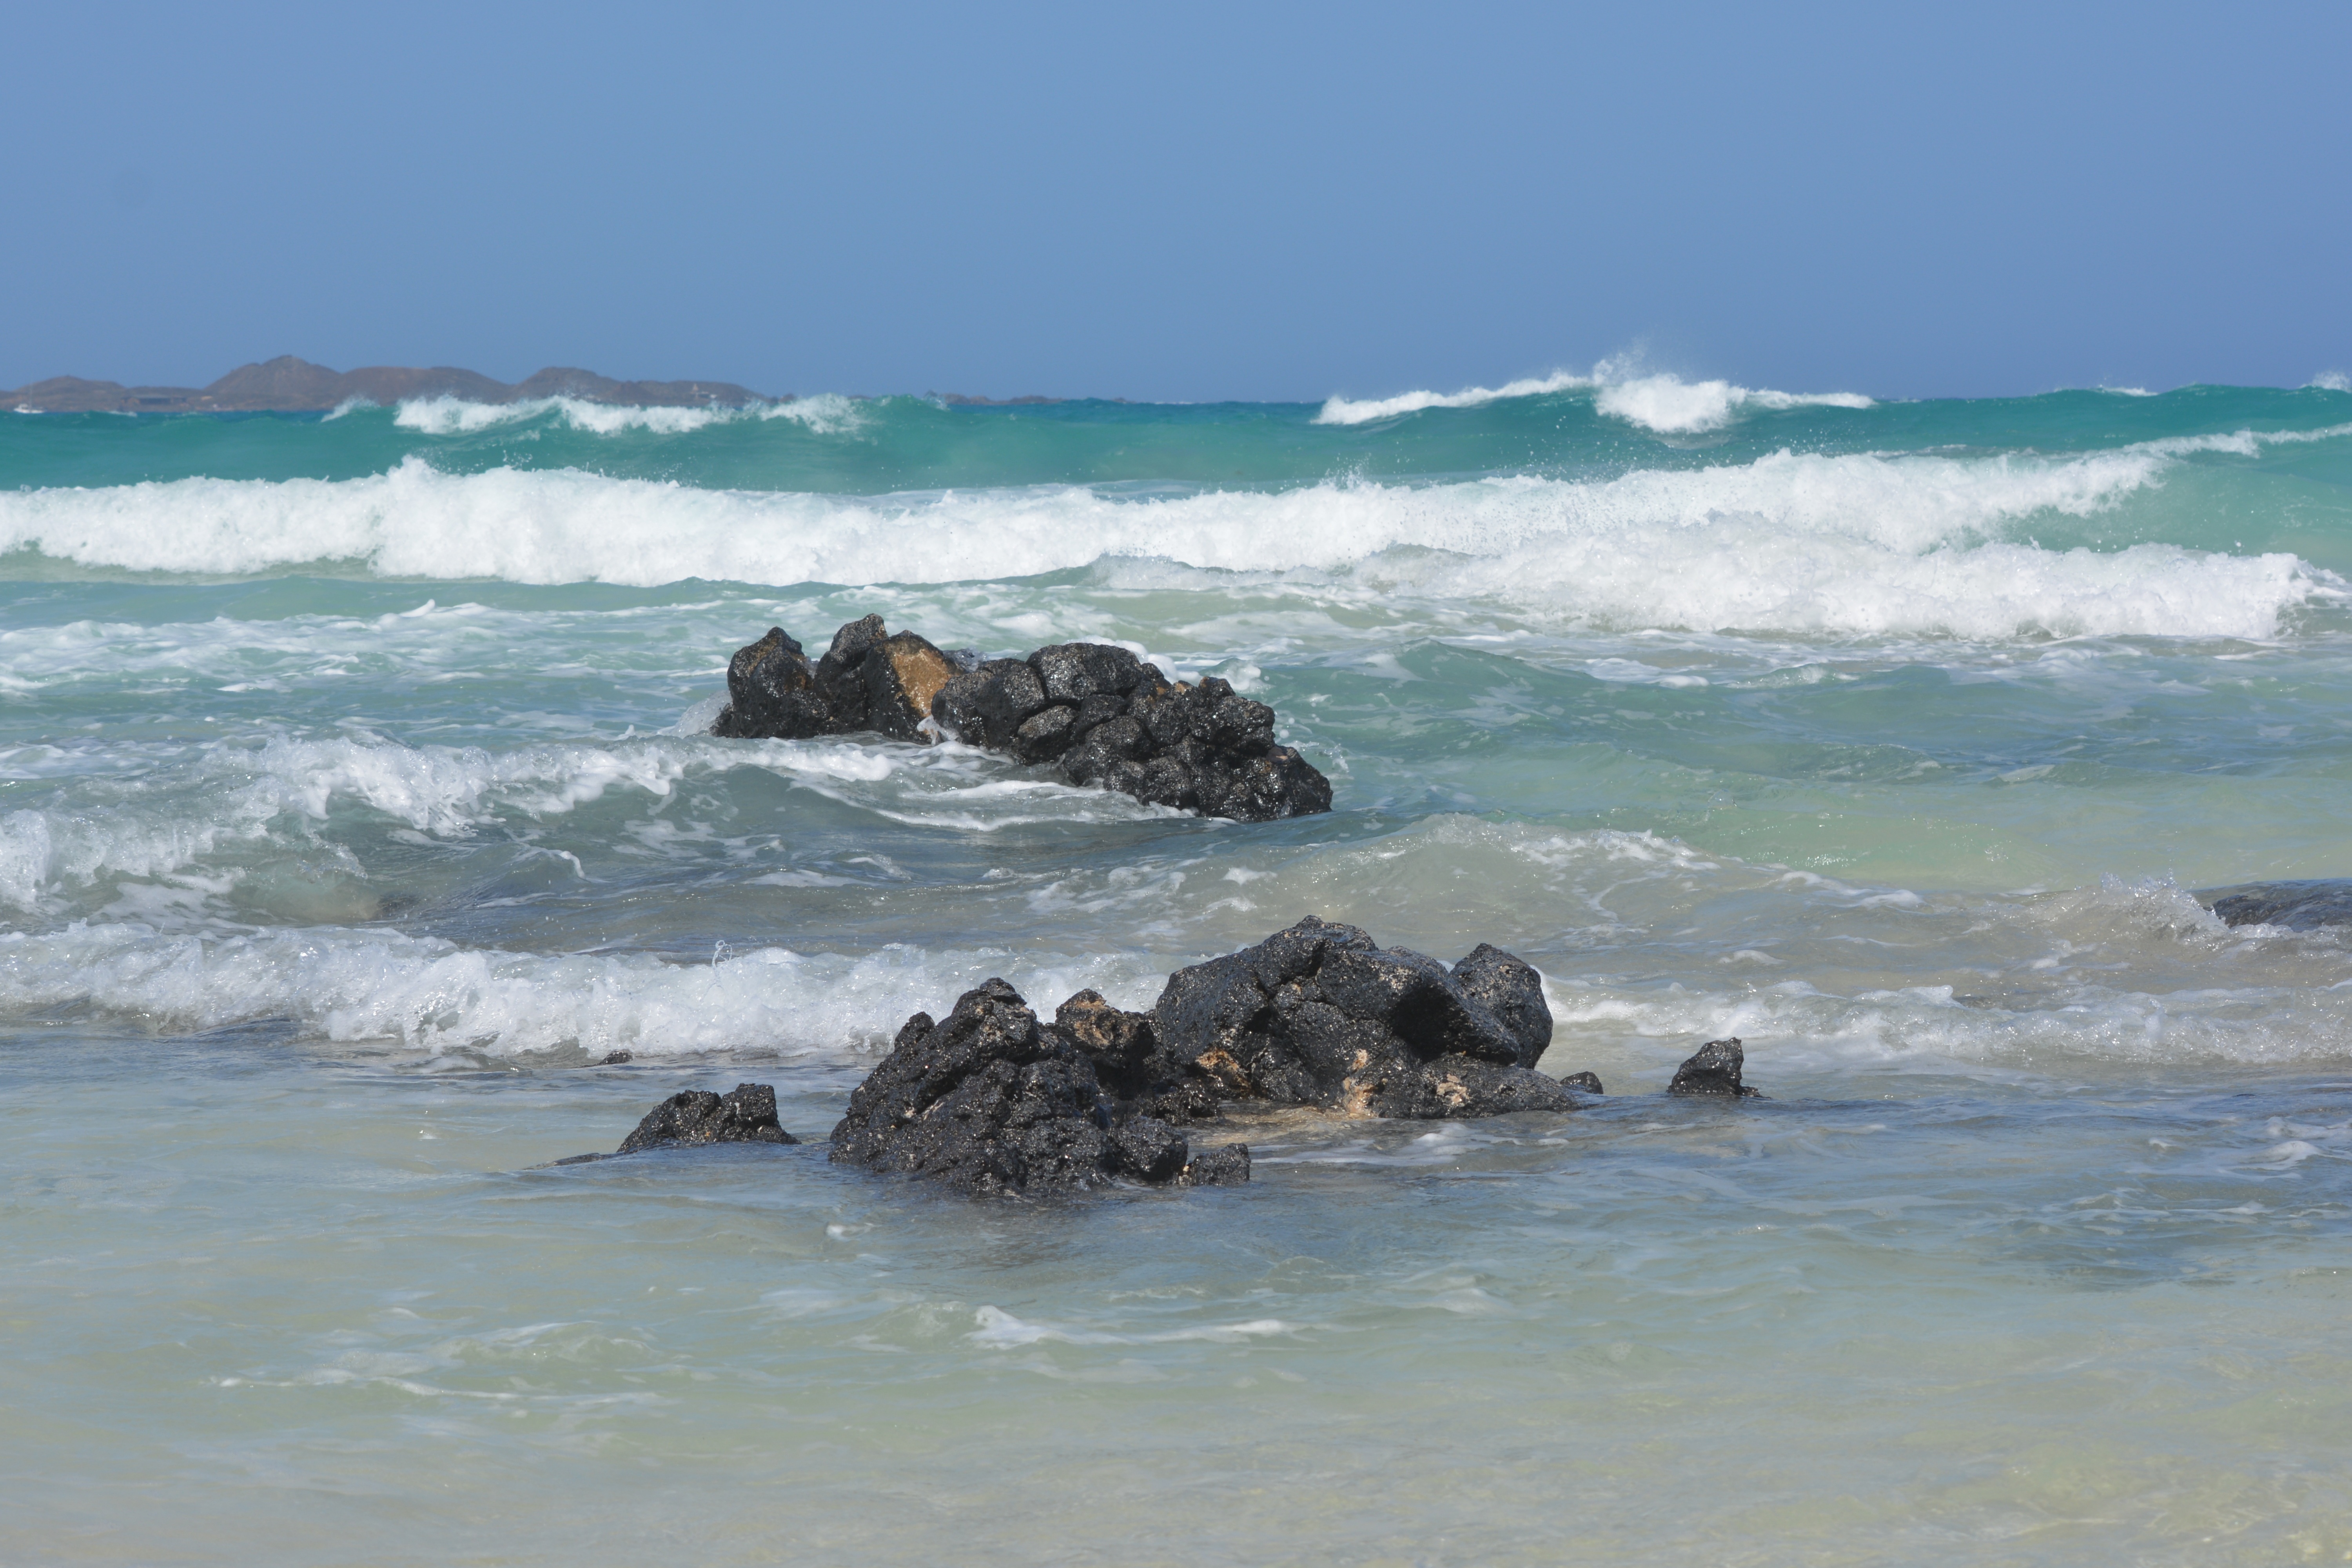
beach, sea, coast, nature, rock, ocean, shore, wave, bay, material, body of water, rocks, waves, cape, wind wave